Politics of Burkina Faso

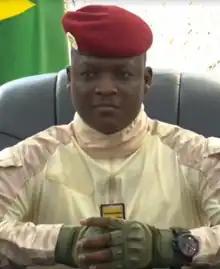
Interim president Ibrahim Traoré, a military captain, has led the military junta governing Burkina Faso since September 2022.

As the leader of the Patriotic Movement for Safeguard and Restoration (MPSR), Ibrahim Traoré has proven himself to be a controversial yet serious leader. He has been the interim president of Burkina Faso since September 2022. Similar to previous military leaders, Traoré has maintained popular support by utilizing nationalist rhetoric and by growing Burkina Faso's economy; the country's GDP has grown from $18.8 billion to $22.1 billion under him. Traoré has made steps toward curbing jihadist intrusion by significantly increasing the membership of the Volunteers for the Defense of the Homeland (VDP) by nearly 100,000 members.